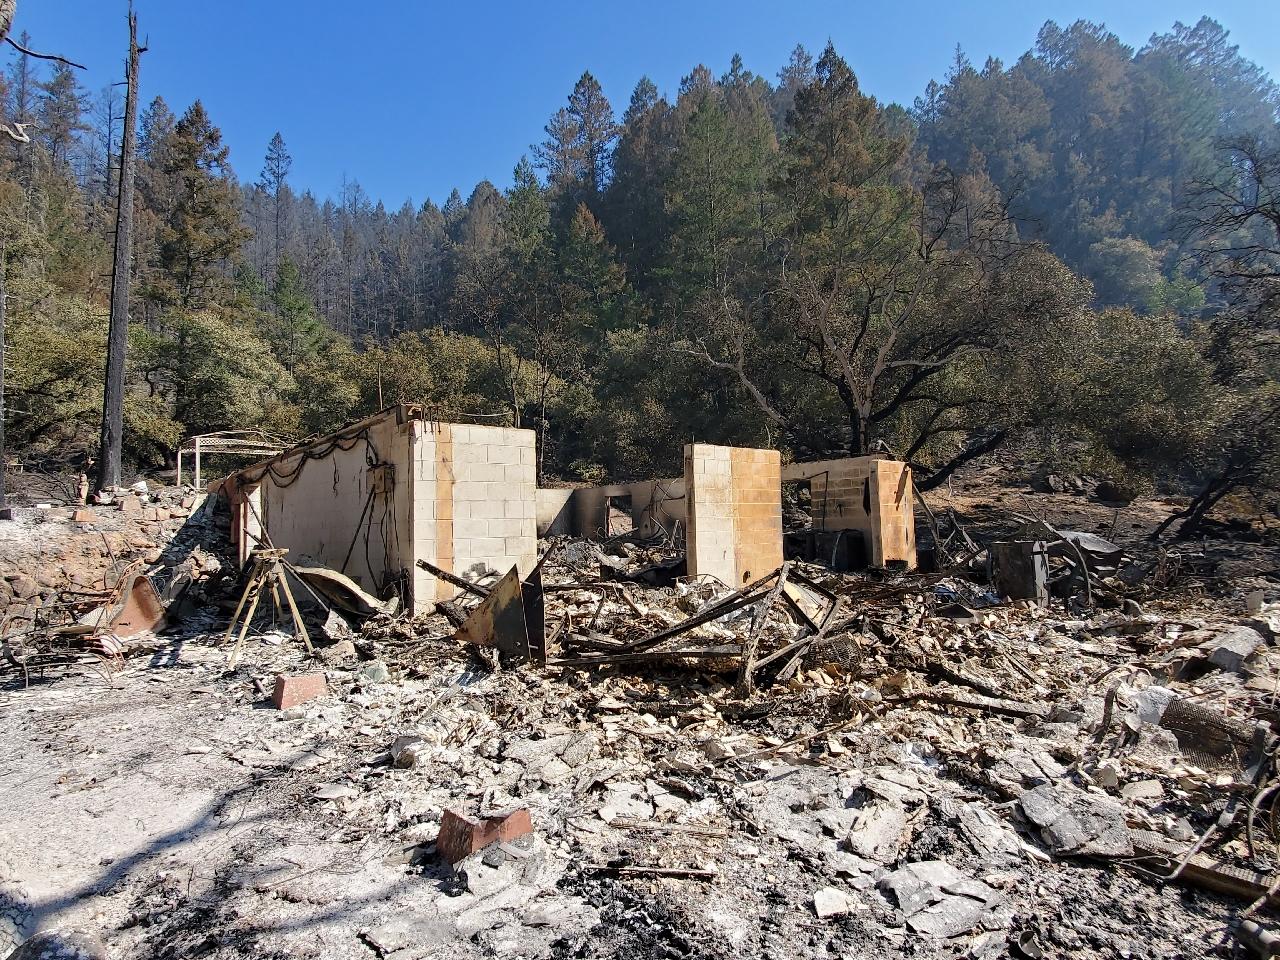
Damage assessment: destroyed